Sergey Degayev

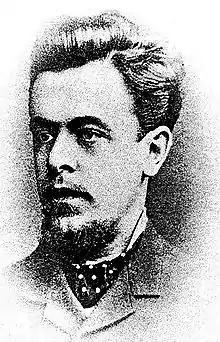
Vladimir Degayev

Sudeykin was an avid supporter of using agent provocateurs inside the revolutionary movements not only to catch the active members but also to instigate quarrels and disputes, spread false rumours, and transmit the opinion that all the leading revolutionaries were spies or provocateurs. He was proud of his successes in recruiting his agents among the revolutionaries claiming that every member of an anti-government movement is either corrupt or naive: the corrupt can always be recruited by promise of money or by threats while the naive can always be recruited by appeal to their idealism.